Torpedo (2012 film)

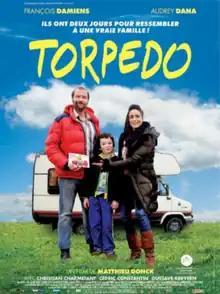

Torpedo is a 2012 French-Belgian comedy film directed by Matthieu Donck.